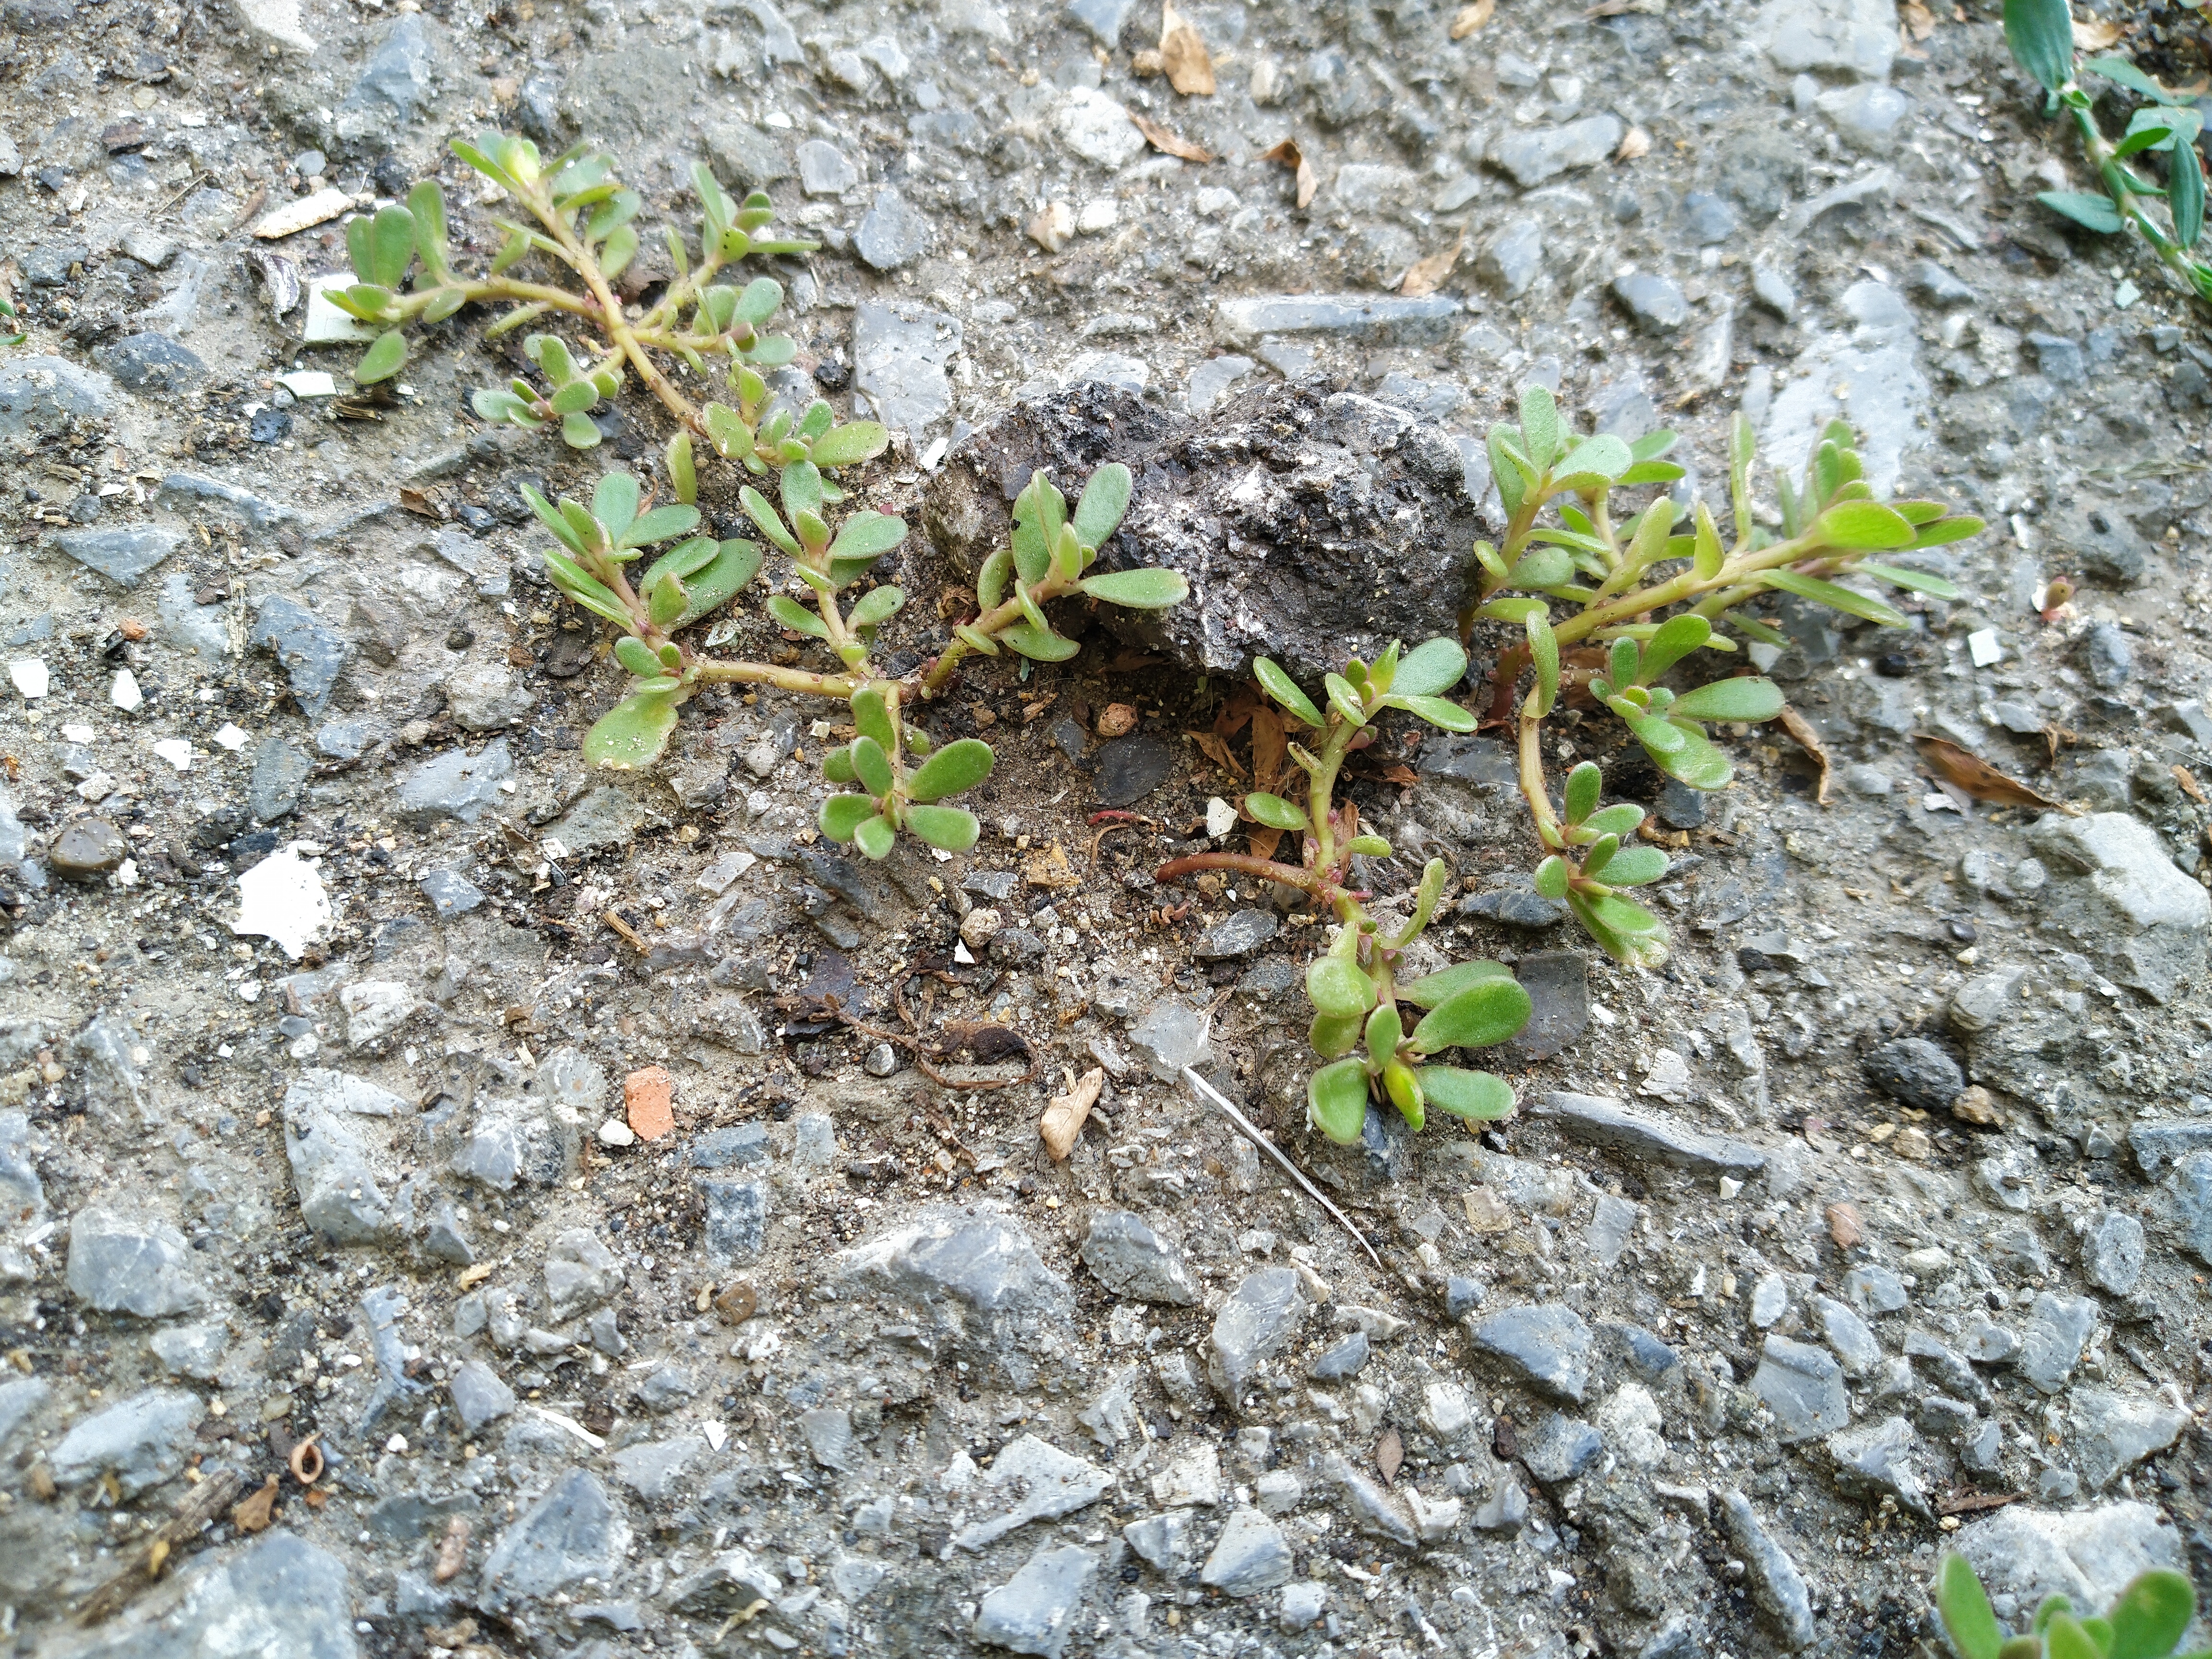
natural, plant, rock, succulent plant, grass, wild, asphalt, road surface, bedrock, groundcover, terrestrial plant, tar, flowering plant, soil, shrub, subshrub, herbaceous plant, pest, herb, wood, terrestrial animal, annual plant, sedge family, concrete, wildflower, buddleia, arctostaphylos